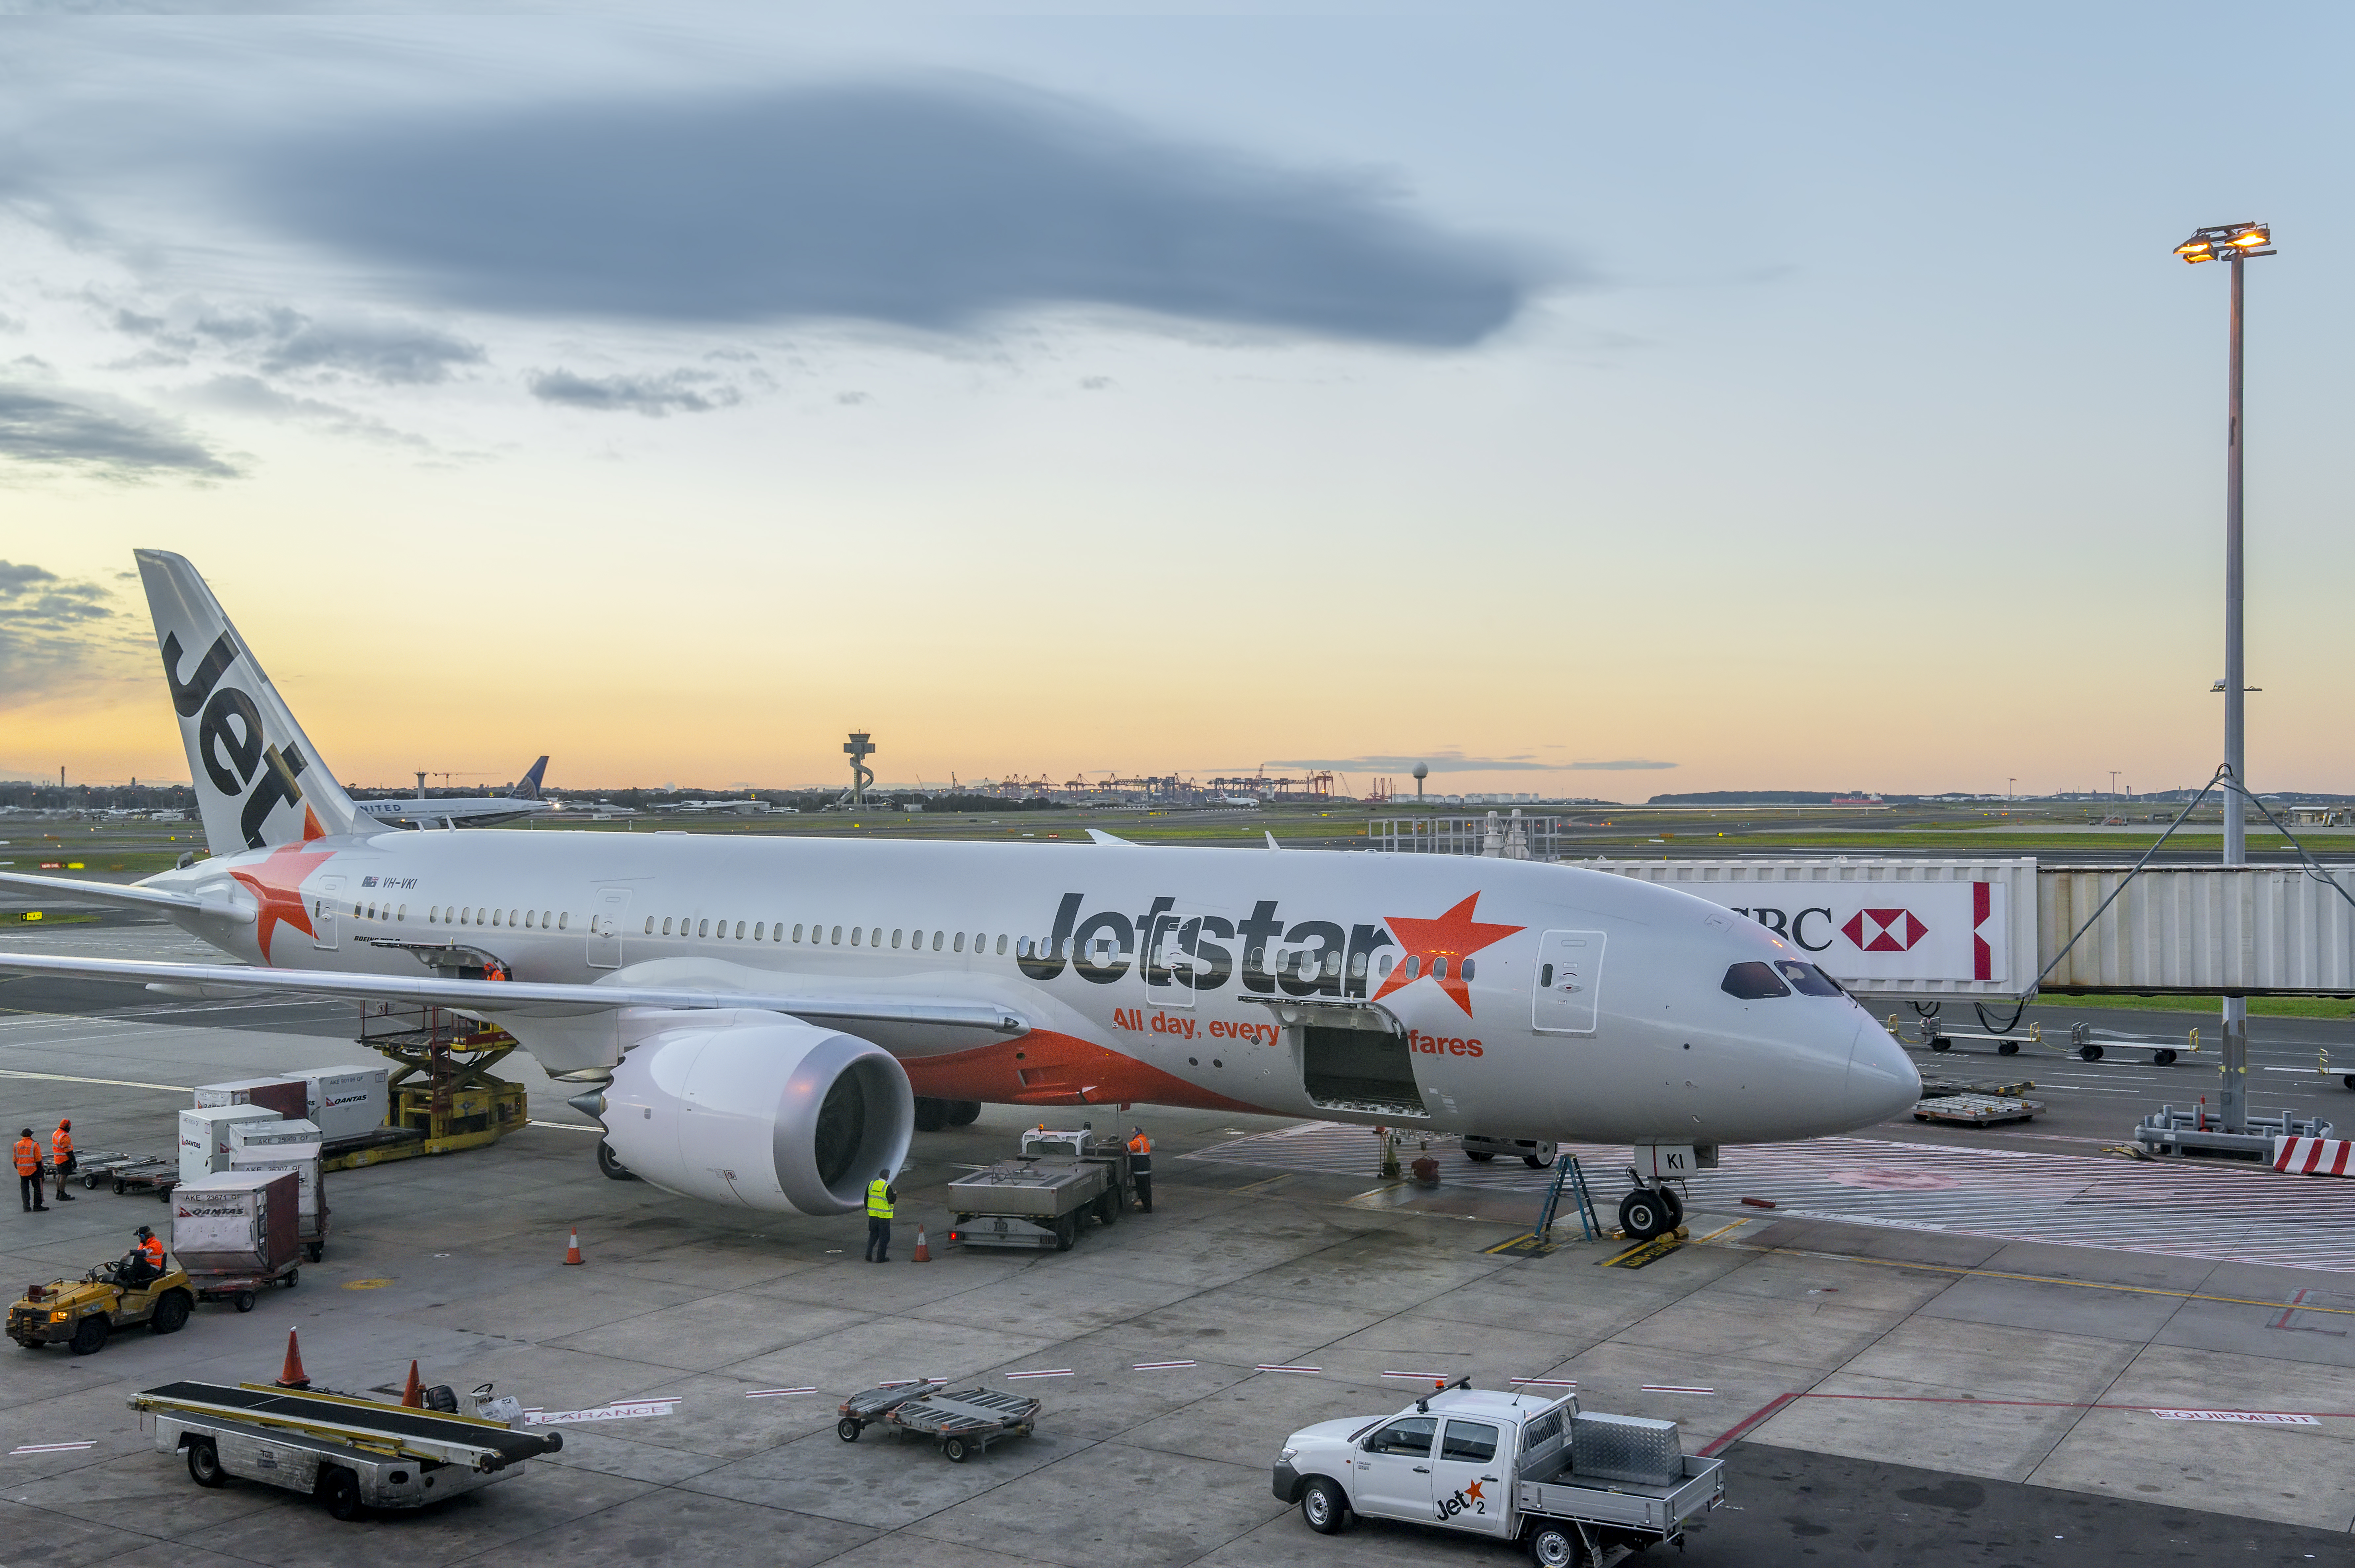
sunrise, star, fly, airport, travel, airplane, aircraft, jet, vehicle, airline, aviation, flight, nikon, luggage, f14, 35mm, infrastructure, aeroplane, airliner, airbus, sigma, jetstar, d800, boeing, takeoff, maintenance, loading, checks, jet aircraft, airbus a330, boeing 777, boeing 767, air travel, boeing 757, atmosphere of earth, wide body aircraft, narrow body aircraft, airport apron, airbus a320 family